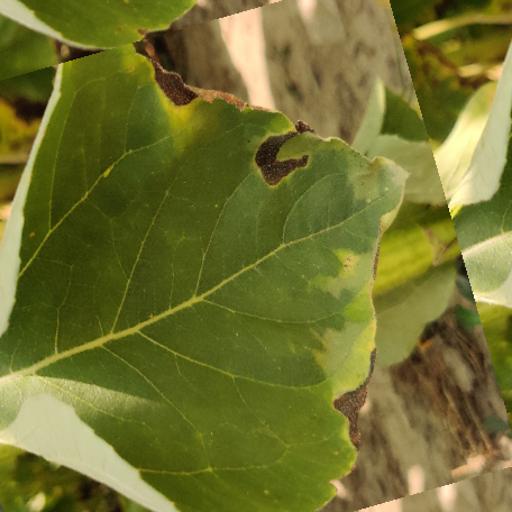
Label: Downy_mildew